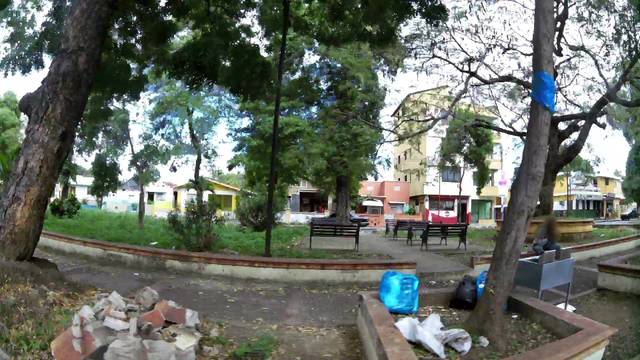
Region: Dominican Republic
Coordinates: 19.457, -70.714